Aérospatiale

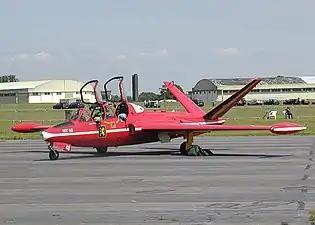
A Fouga Magister of the Belgian Air Force

In 1970, "Aérospatiale" was created under the name Société Nationale Industrielle Aérospatiale as a result of the merger of several French state-owned companies - Sud Aviation, Nord Aviation and Société d'étude et de réalisation d'engins balistiques (SEREB). The newly formed entity was the largest aerospace company in France. From the onset, the French government owned a controlling stake in Aérospatiale; at one stage, a 97 per cent ownership of the company was held by the government.